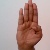
The image shows a hand gesture representing the letter 'B' in Indian Sign Language.